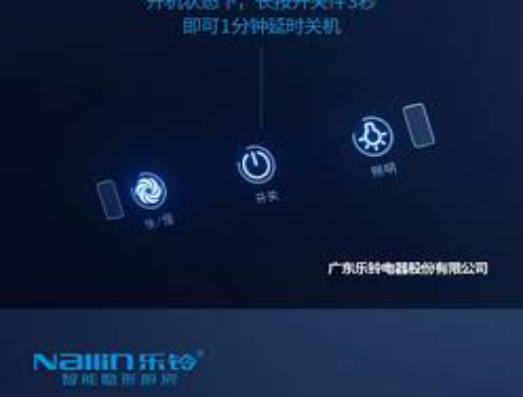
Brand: nallin
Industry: Necessities